Jan Mortel

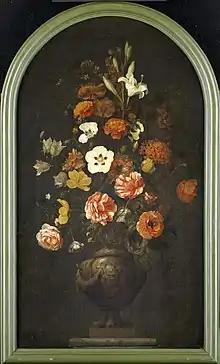
Flowers from the Leiden Botanical gardens, 1688

Jan Mortel (baptized 16 October 1652 – 15 October 1719) was a Dutch Golden Age flower painter.